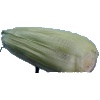
Label: corn_husk